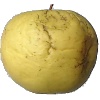
Label: Apple Golden 1